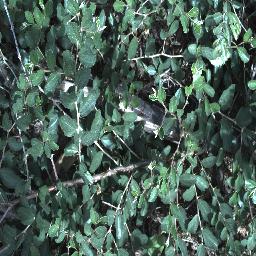
Label: chinee_apple